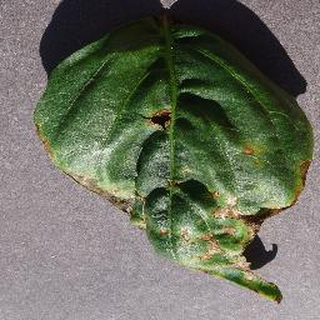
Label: bell_pepper_bacterial_spot